Port international de Port-au-Prince

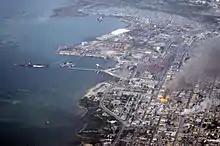
Port-au-Prince bayfront, port centered, after the quake

On 12 January 2010, a 7.0 magnitude earthquake struck, and crippled the port. The access road to the docks buckled, and slabs of concrete rose six feet above grade. Derrick cranes were thrown into the harbour; the shipping container unloading cranes were left leaning with their bases submerged. The seawall on some slips crumbled, and quayside areas slumped sideways into the harbor, carrying shipping containers into the water. The main pier on the northern end of the port was completely destroyed, with the cranes in the water, and the terminal collapsed. The south pier was severely damaged.